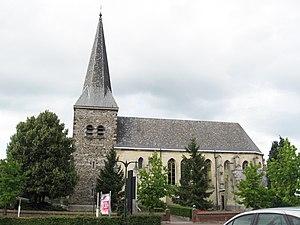
Gerdingen est une section de la ville belge de Brée située en Région flamande dans la province de Limbourg.
Cette page regroupe l'ensemble des monuments classés de la ville de Brée.